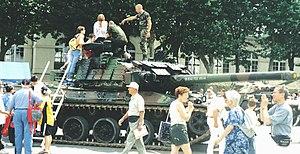
L'AMX-30 est un char de combat principal de deuxième génération, qui a équipé l'armée française pendant plus de trente ans. À partir de 1966, il a été construit à 3 571 exemplaires, versions dérivées comprises. La moitié de la production a été exportée. 1 100 châssis ont été utilisés pour développer d'autres systèmes d'armes sur châssis blindés, tels le char de dépannage AMX-30D, l'obusier automoteur de 155 mm AUF1 ou le véhicule de lancement du missile Pluton.